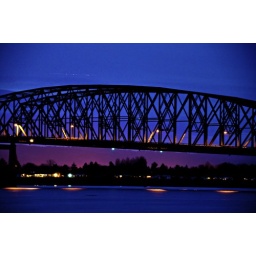
The streaks of lights above the bridge is an airplane flying into PDX